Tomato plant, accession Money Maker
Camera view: vertical (180 deg); turntable rotation: 210 degrees
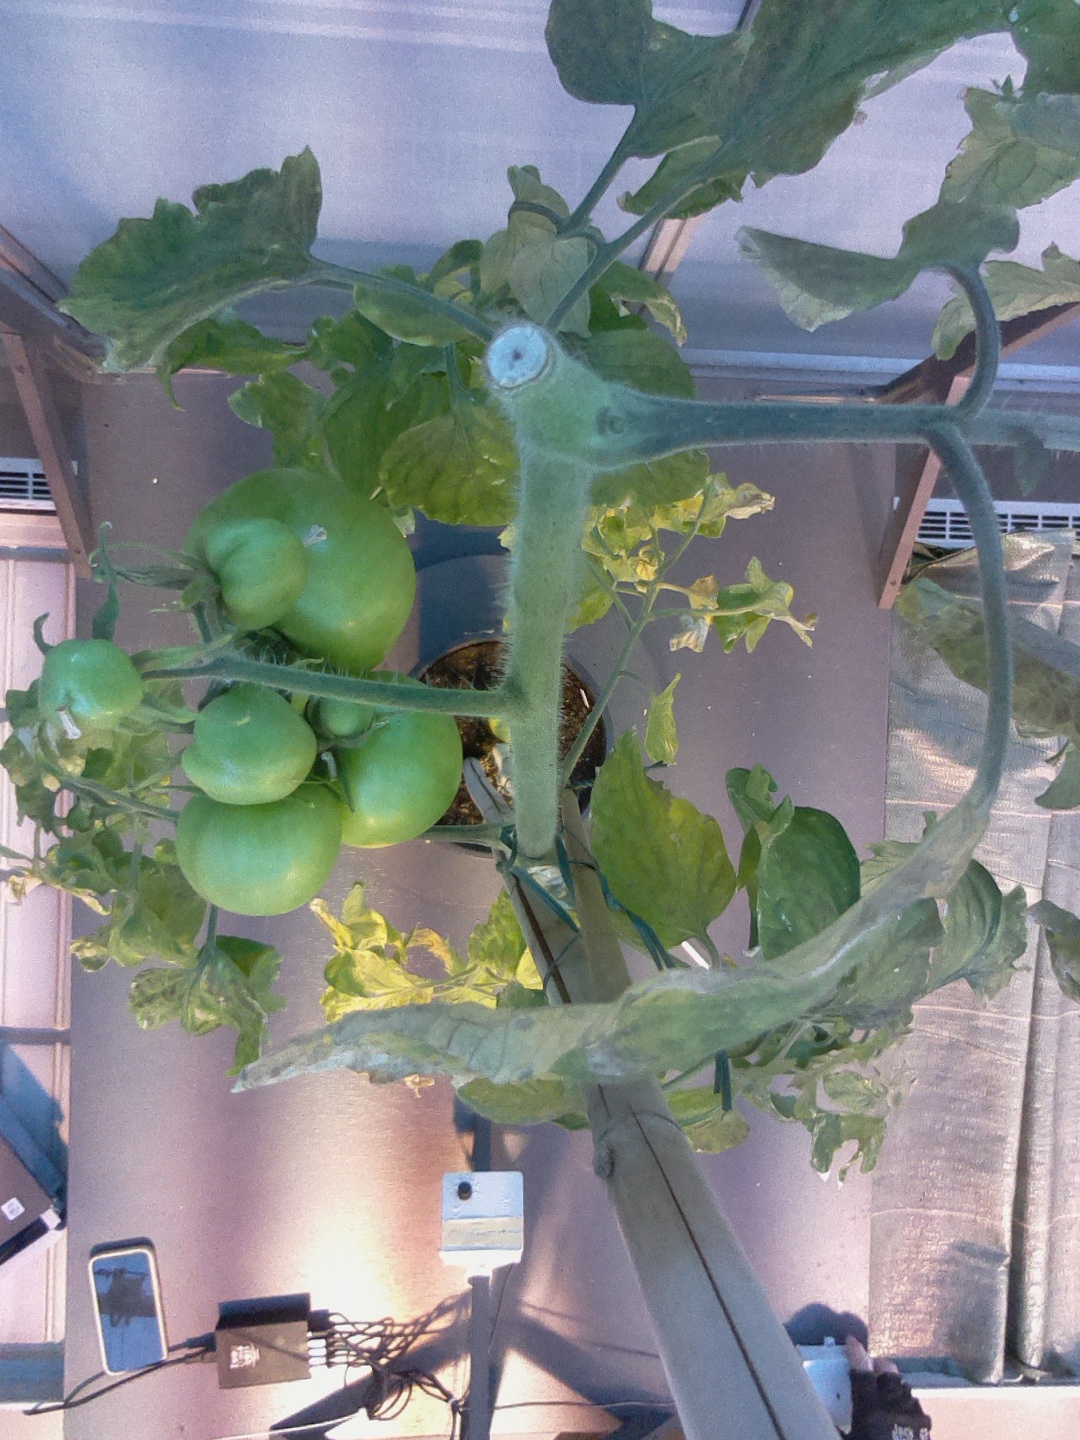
BBCH growth stage 79: 90% -100% of final fruit size